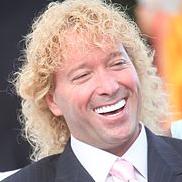
Age: 43